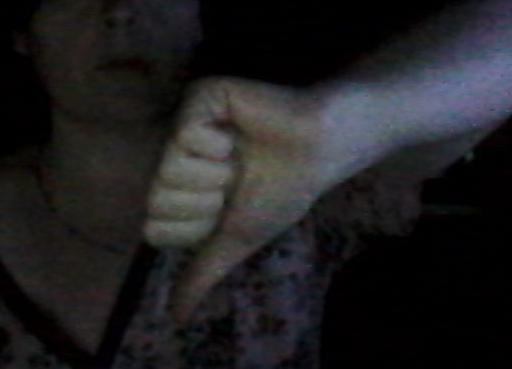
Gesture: dislike